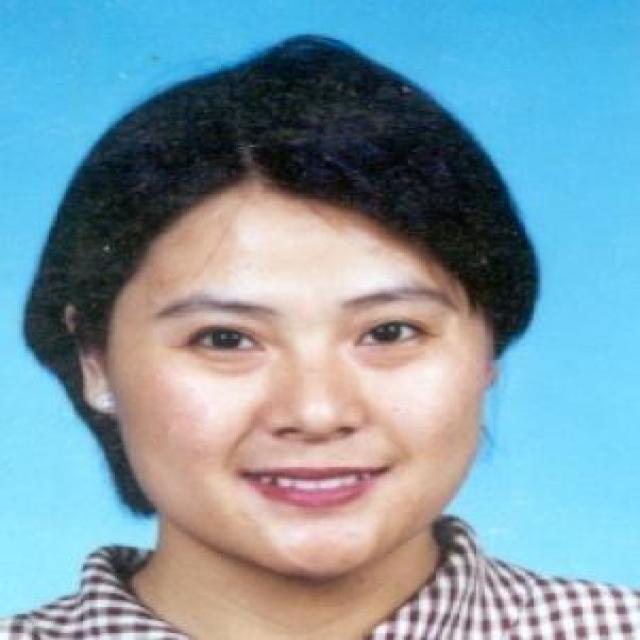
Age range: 45-64